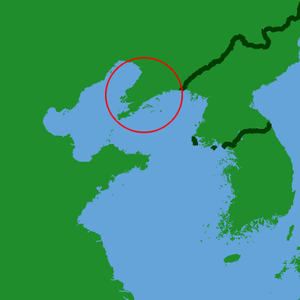
La péninsule du Liaodong, en chinois simplifié 辽东半岛, en chinois traditionnel 遼東半島, en hanyu pinyin Liáodōng bàndǎo, est une péninsule de Chine, dans la province du Liaoning.
Le massacre de Port-Arthur se déroule durant la Première guerre sino-japonaise du 21 novembre au 23 ou 24 novembre 1894 dans la ville portuaire de Lüshunkou en Chine. Des unités d'avant-garde de la 1ʳᵉ division de la 2ᵉ armée japonaise, commandée par le général borgne, Yamaji Motoharu, assassinent entre 1 000 et 20 000 soldats et civils chinois, ne laissant que 36 survivants pour enterrer les corps. Les plus hautes estimations du nombre de victimes sont suspectes puisqu'une étude contemporaine estime la population de Port-Arthur à 6 000 habitants en 1894, à laquelle il faut ajouter 13 000 soldats de garnison. D'autres études estiment que 18 000 personnes des deux camps furent impliquées dans l'incident et qu'il y eut 1 500 morts chinois.